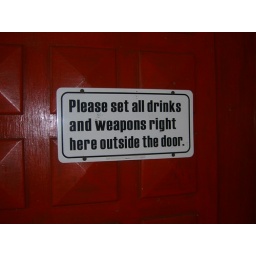
Here is a sign on a shoe store in the mission